Time in Iceland

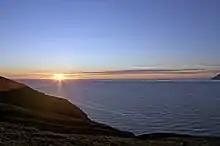
Midnight sun (or rather twilight) in Iceland during the summer

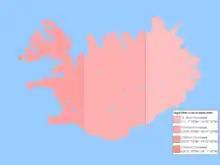
This map shows the difference between legal time and local mean time in Iceland. Iceland is significantly ahead of local solar time as it observes UTC+00:00 instead of the geographical UTC−01:00 or UTC−02:00.

Most of Iceland lies within the geographical offset, including the capital Reykjavík, while the westernmost points of Iceland located west of 22.5° West, including Ísafjörður and the Keflavík International Airport, lie within the geographical offset. Despite this, Iceland observes UTC+00:00 in order to be in sync with Europe, which results in noon being an hour behind other countries in the same offset — roughly 90 minutes behind London, for example.